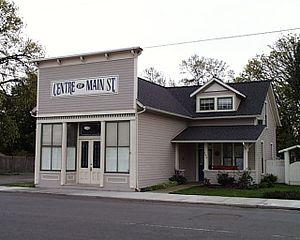
Jefferson est une ville américaine située dans l'État de l'Oregon et dans le Comté de Marion.